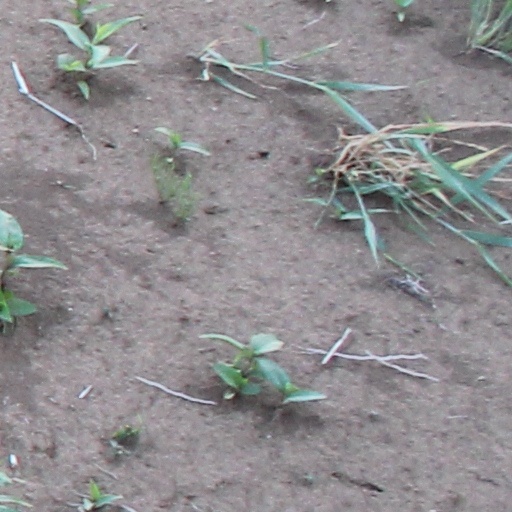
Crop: wheat